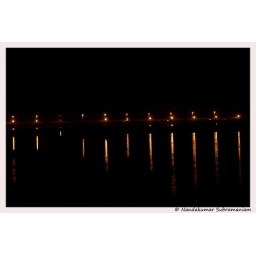
This is the bridge over which the trains cross the river cauvery in Trichy.